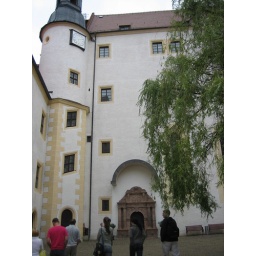
The french tunnelo under the chapel began at the top of the clock tower on the left